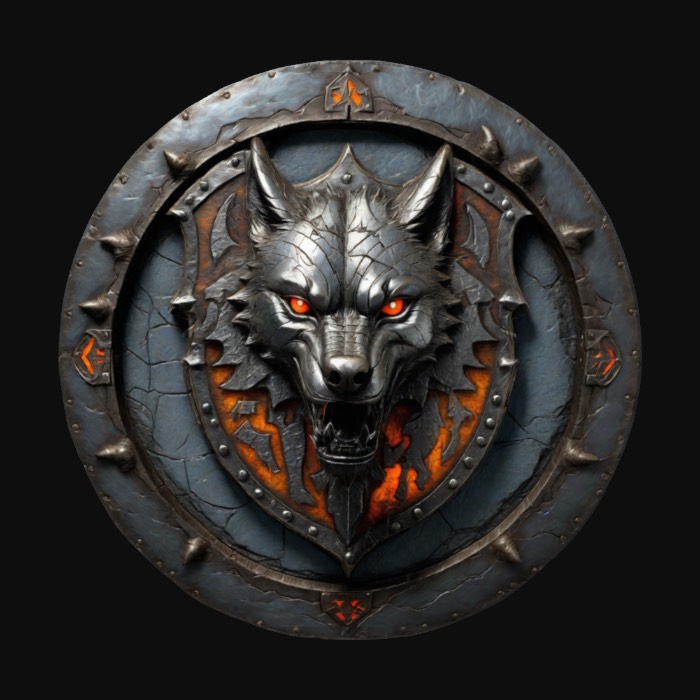
미적 점수 (1~10점): 8